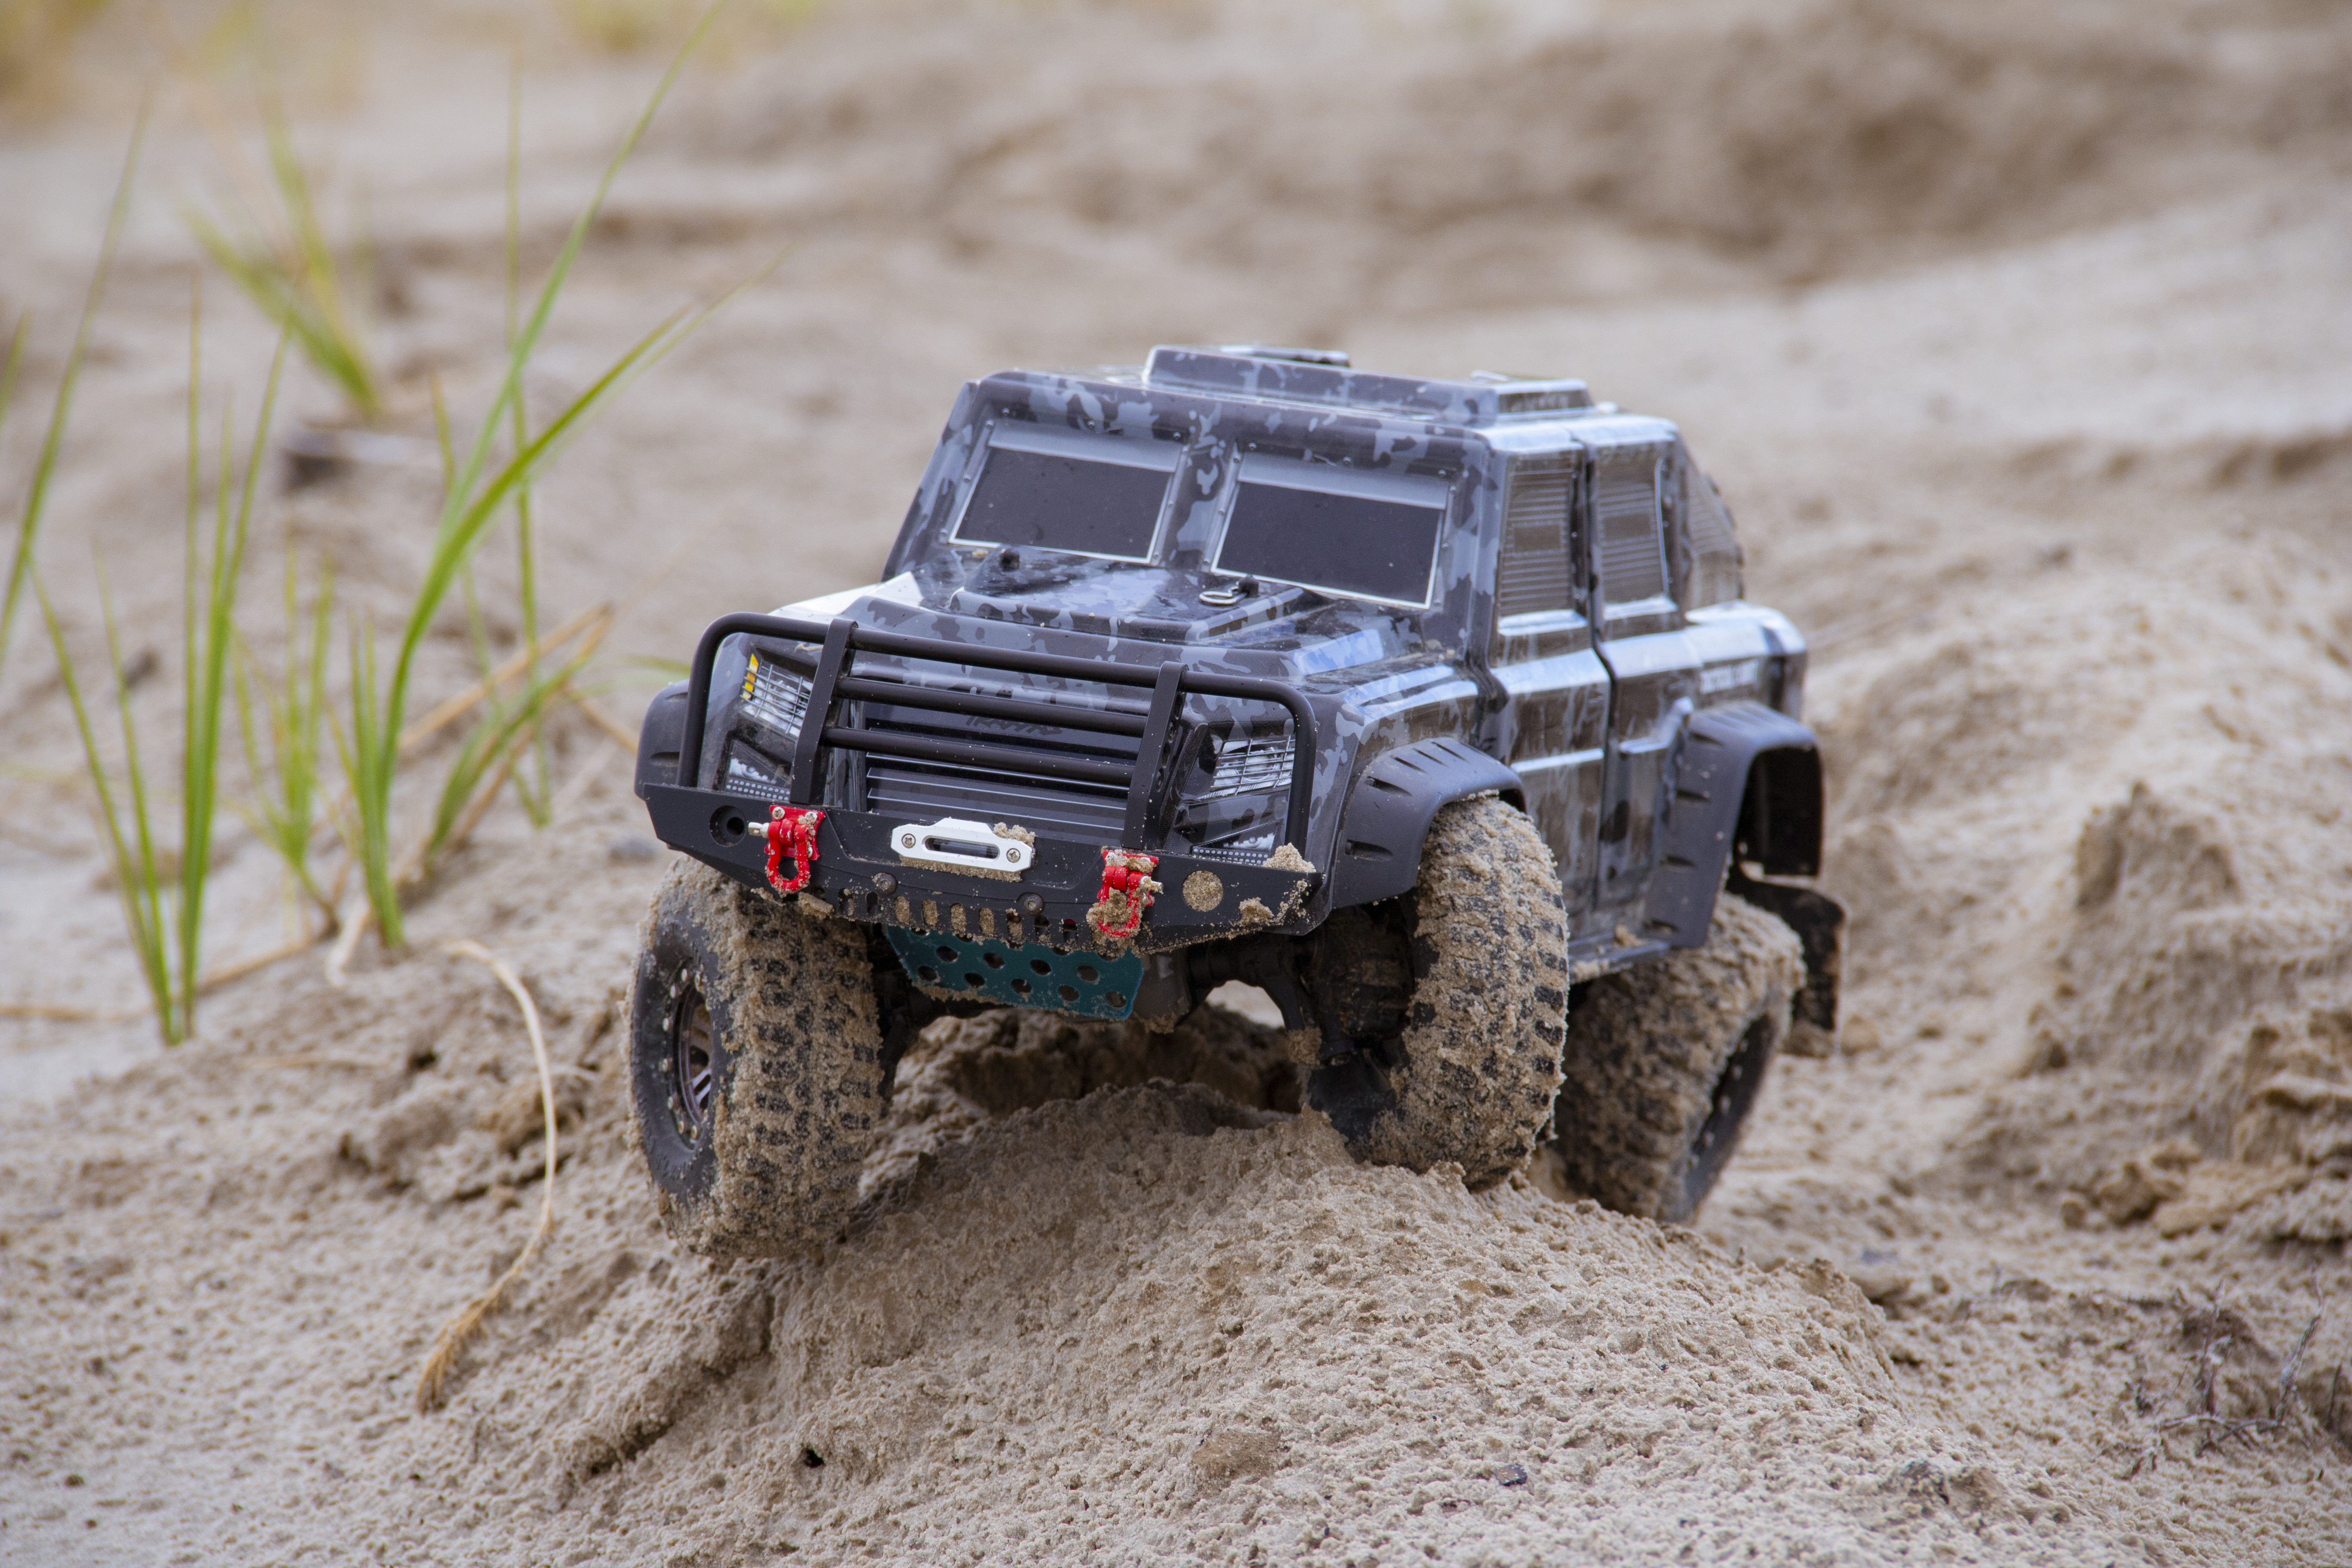
antenna, battery, body, competition, control, electric motor, jeep, model, modeling, radio control, suspension, suv, tires, transmission, land vehicle, vehicle, off roading, off road racing, Regularity rally, automotive tire, car, off road vehicle, tire, radio controlled car, radio controlled toy, recreation, automotive design, wheel, mud, automotive wheel system, racing, soil, compact sport utility vehicle, sport utility vehicle, motorsport, automotive exterior, model car, auto racing, mud bogging, rally raid